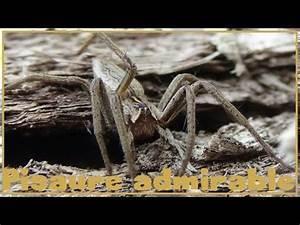
spider